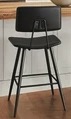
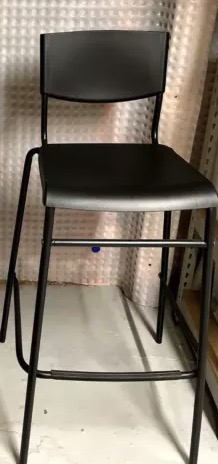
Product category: stool
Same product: no